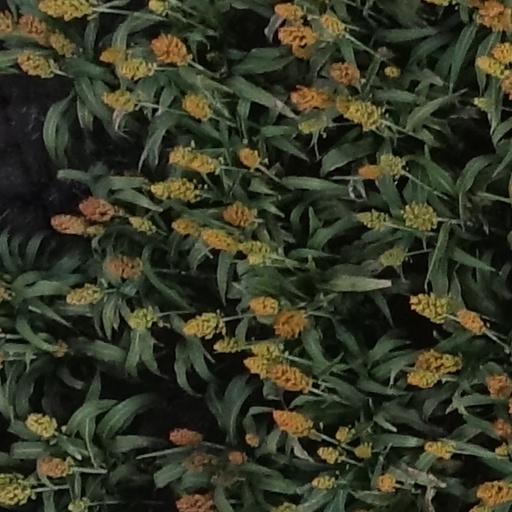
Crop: sorghum